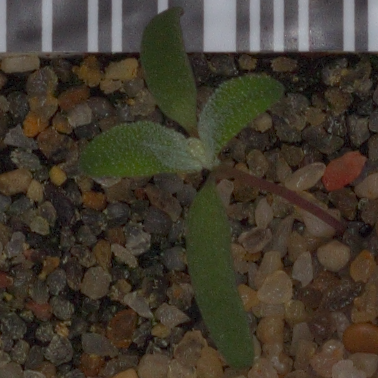
Label: fat_hen